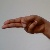
The image shows a hand gesture representing the letter 'H' in Indian Sign Language.